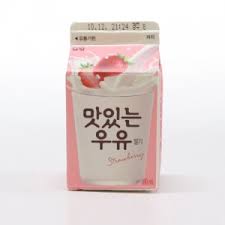
Label: paper